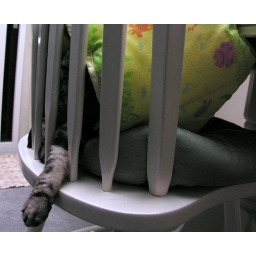
Sam stayed in Sam's bed when it fell on the chair